Homiletics

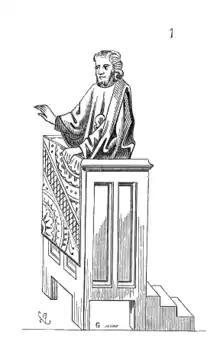
Preaching from a medieval pulpit

In missionary preaching the apostles were also assisted, but informally, by the laity, who explained the Christian doctrine to their acquaintances amongst unbelievers who, in their visits to the Christian assemblies, must have heard something of it, e.g., cf. I Cor., xiv, 23-24. This is particularly true of Justin Martyr, who, wearing his philosopher's cloak, went about for that purpose. The sermons to the faithful in the early ages were of the simplest kind, being merely expositions or paraphrases of the passage of scripture that was read, coupled with "extempore" effusions of the heart. This explains why there is little or nothing in the way of sermons or homilies surviving from that period. It also explains the strange statement made by Sozomen (Hist. Eccl., VII, xix), and by Cassiodorus in his "Tripartite History", which Duchesne apparently accepts, that no one preached at Rome. (Sozomen wrote about the time of Pope Xystus III, in office 432-440) Thomassin's explanation of Sozomen's statement is that there was no preaching in the sense of an elaborate or finished discourse before the time of Pope Leo, with the exception, perhaps, of the address on virginity by Pope Liberius (in office 352-366) to Marcellina, sister of Ambrose, on the occasion of her taking the veil, which is regarded as a private discourse.